Violetta Egorova

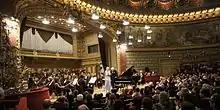
Violetta in concert. Bucharest Phylharmony

Egorova has performed in some of the most famous concert halls in the United States, Italy, France, Switzerland, Turkey, Egypt, Monaco, Romania, Austria, Russia, and China